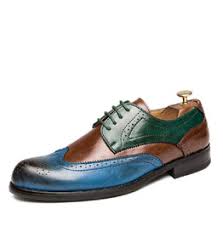
Label: Brogue